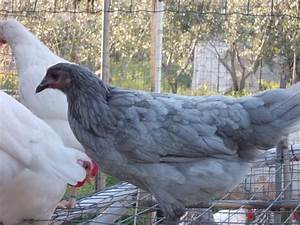
Label: chicken